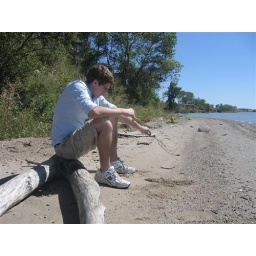
on the beach by the river